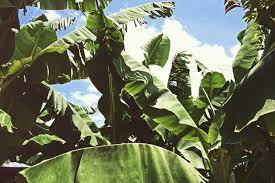
Mimea ya migomba yenye majani mabichi, migomba hii inaonekana kuwa kwenye shamba au bustani chini ya anga wazi lenye mawingu kidogo na jua mimea hiyo inaonyeshwa kuwa ina afya nzuri na inakuwa vizuri.